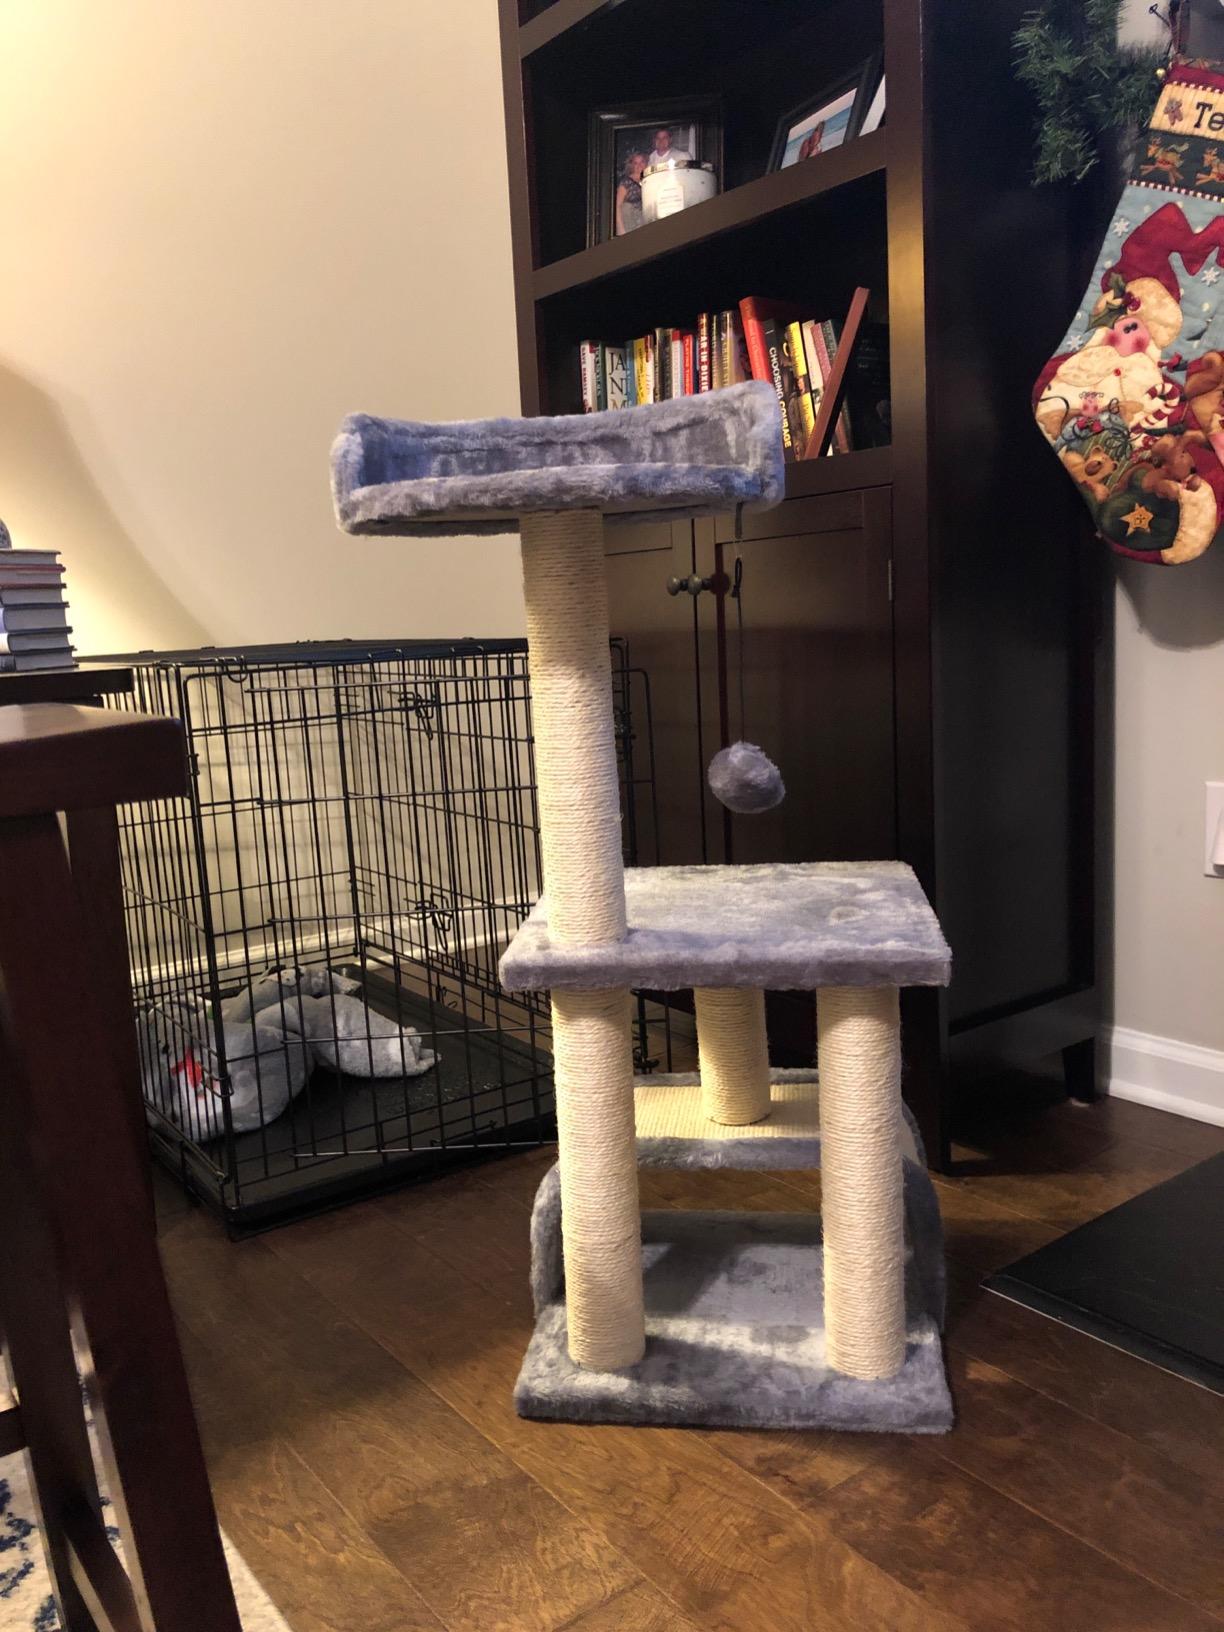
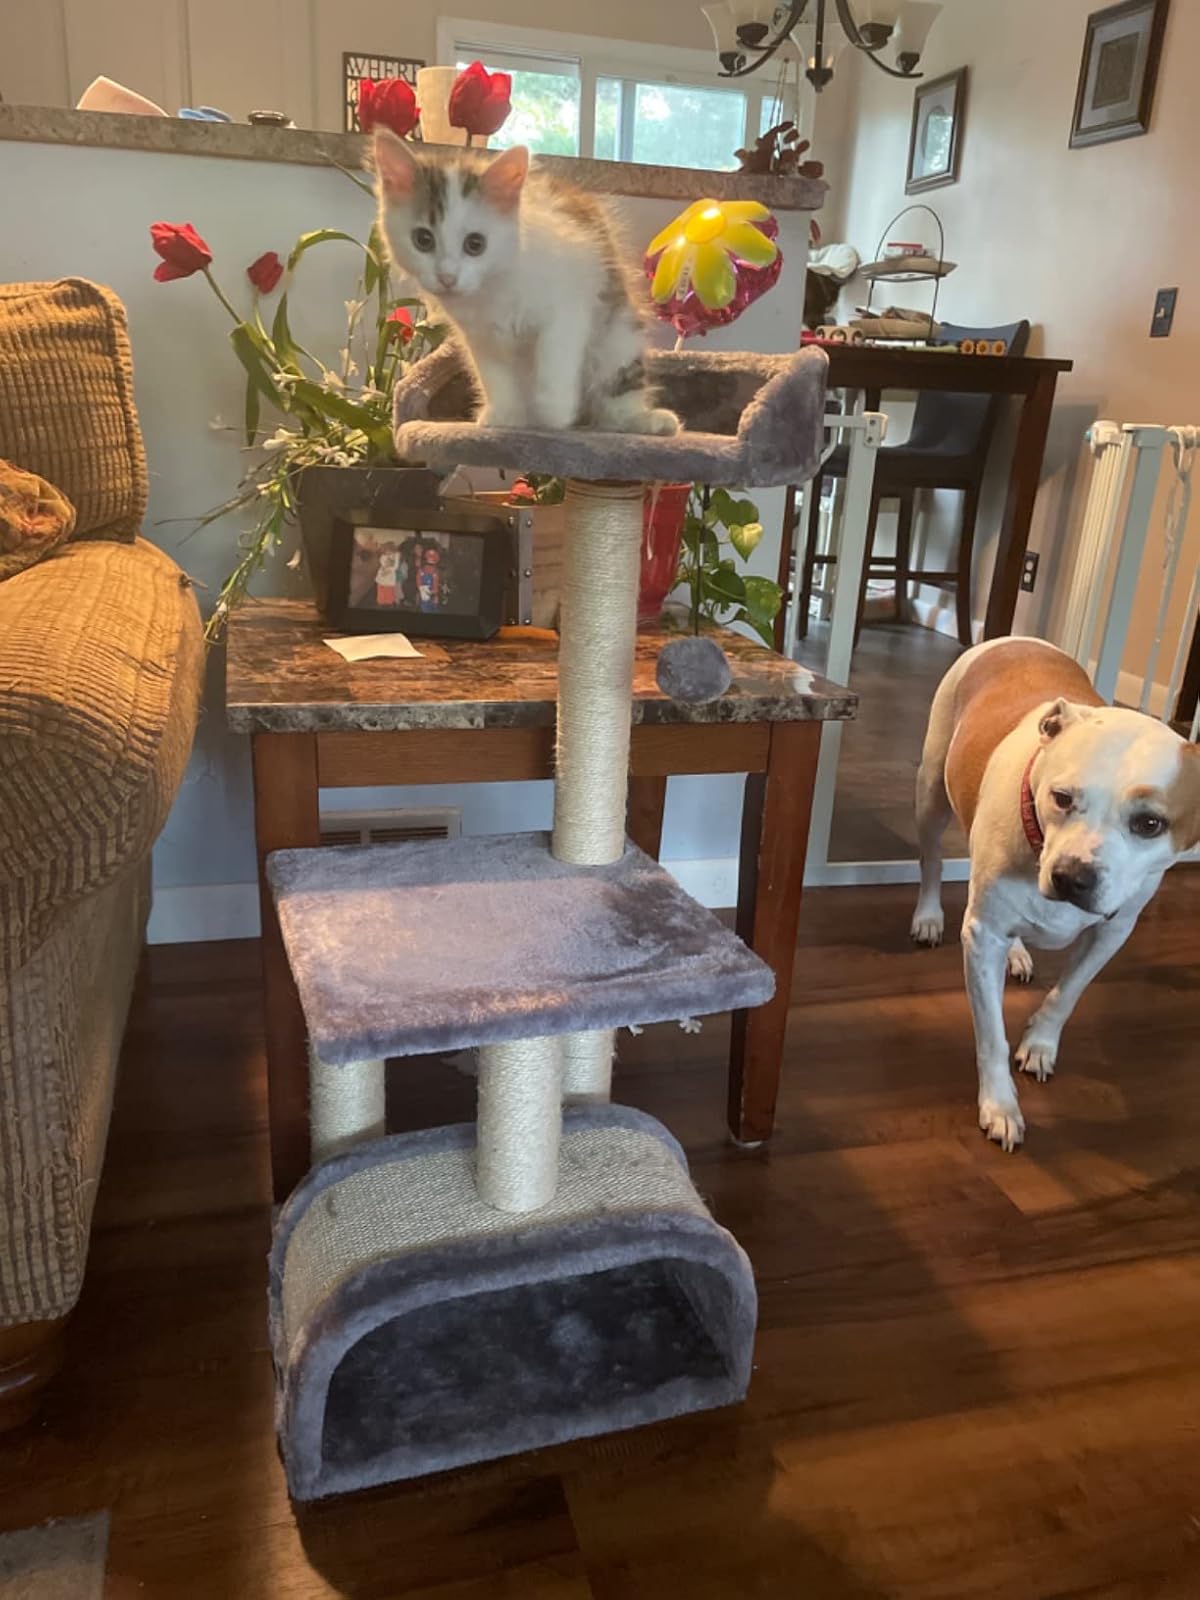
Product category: items_cat tree
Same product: yes